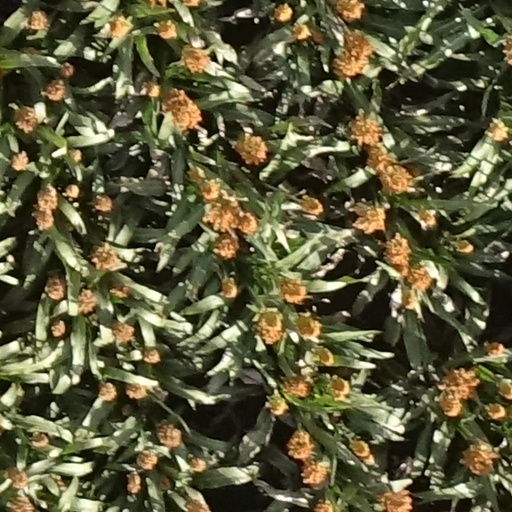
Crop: sorghum